Ammit

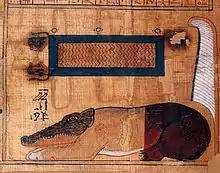

Ammit is denoted as a female entity, commonly depicted with the head of a crocodile, the forelegs and upper body of a lion (or leopard), and the hind legs and lower body of a hippopotamus. The combination of three deadly animals of the Nile: crocodile, lion, and hippopotamus, suggests that no one can escape annihilation, even in the afterlife. She is part lioness, but her leonine features may present in the form of a mane, which is usually associated with male lions. In the Papyrus of Ani, Ammit is adorned with a tri-colored nemes, which were worn by pharaohs as a symbol of kingship.